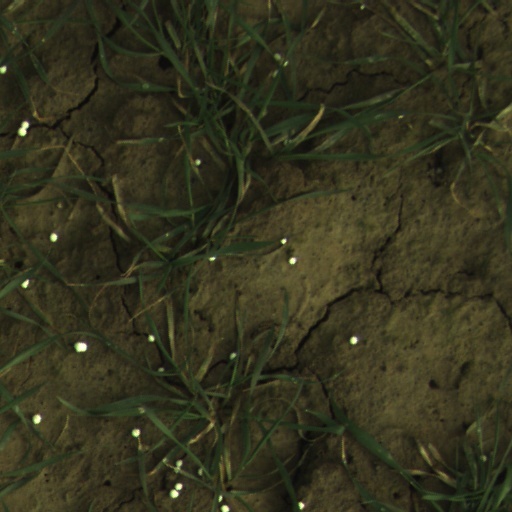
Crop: wheat